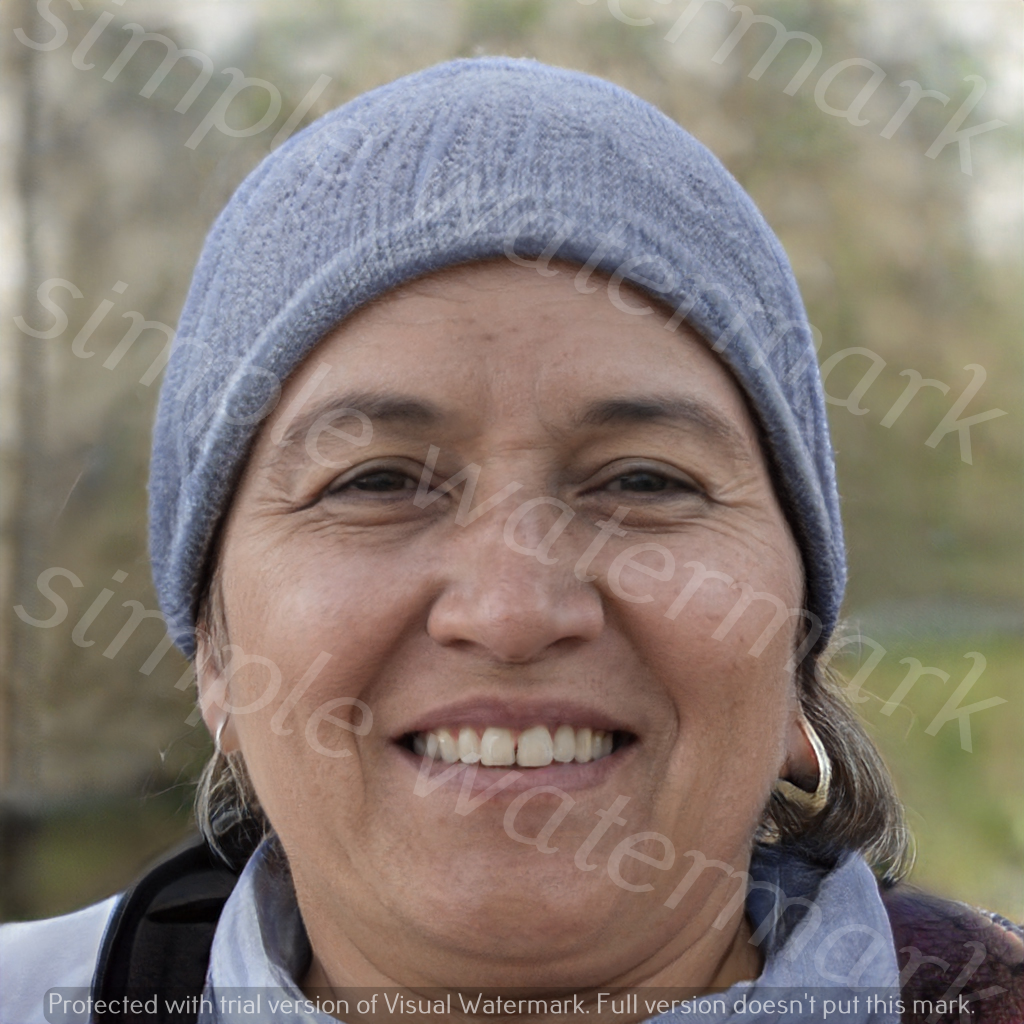
Label: Watermark